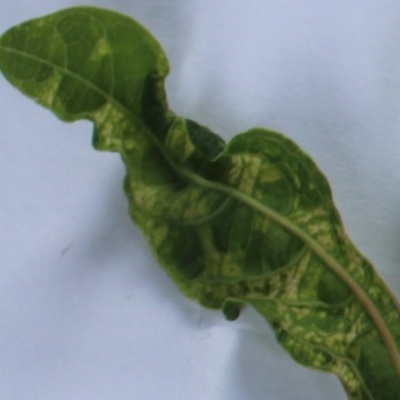
Crop: Cassava
Condition: mosaic